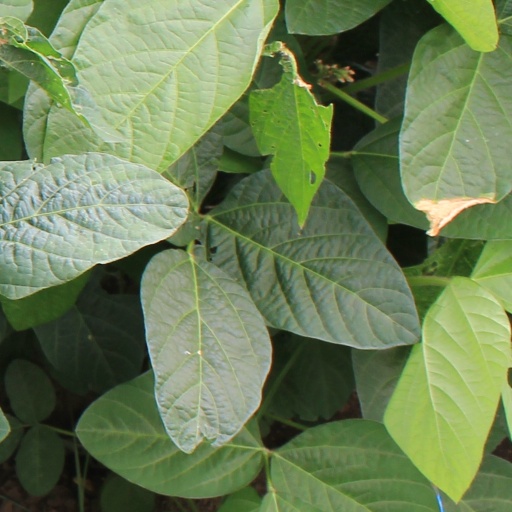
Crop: soybean